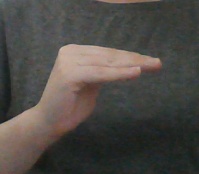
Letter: haa